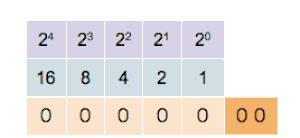
Binære talsystem
Tæller med binære tal
Det binære talsystem eller totalssystemet består kun af to cifre: 1 og 0. Det anvendes ved f.eks. lagring af data på medier som hulkort/-strimmel, magnetbånd, f.eks. DAT, magnetstribe f.eks på ID-kort, kreditkort etc., CD, DVD og harddisk. Det bruges også til lagring af maskinkode, normalt i RAM og på harddisk.